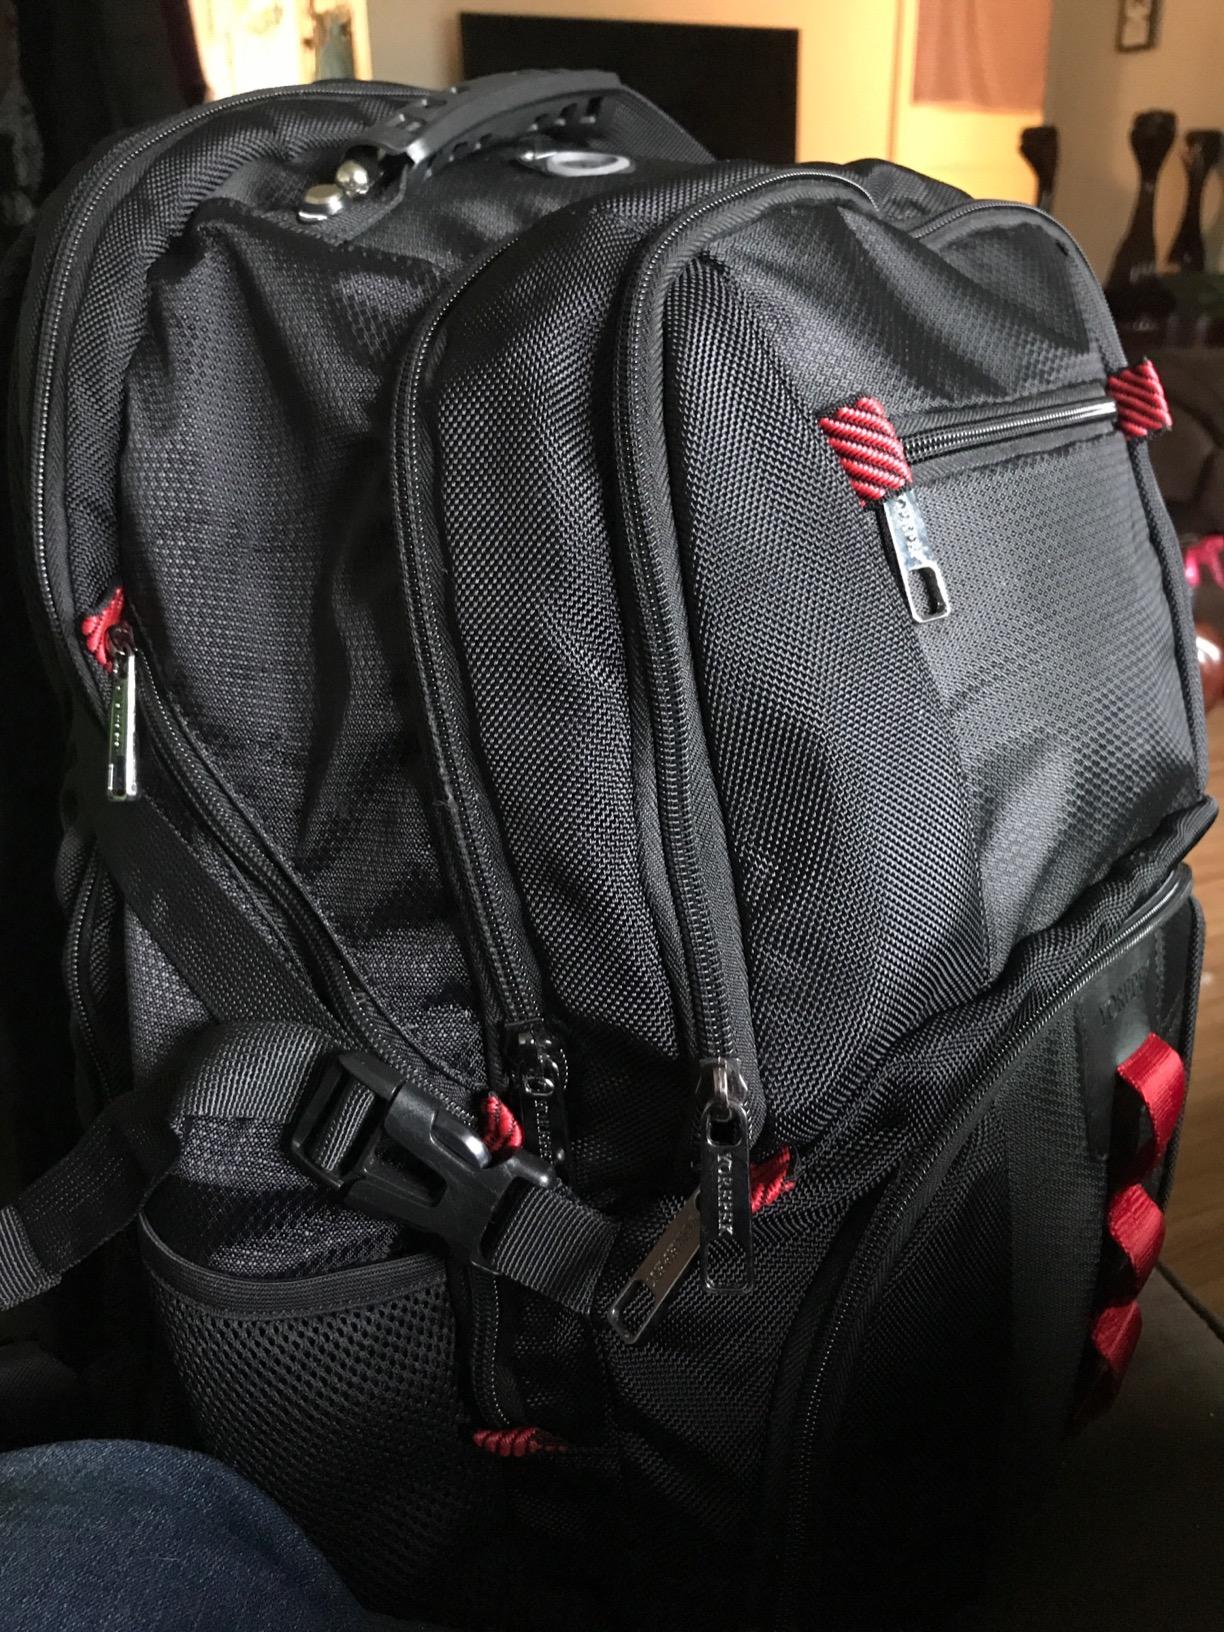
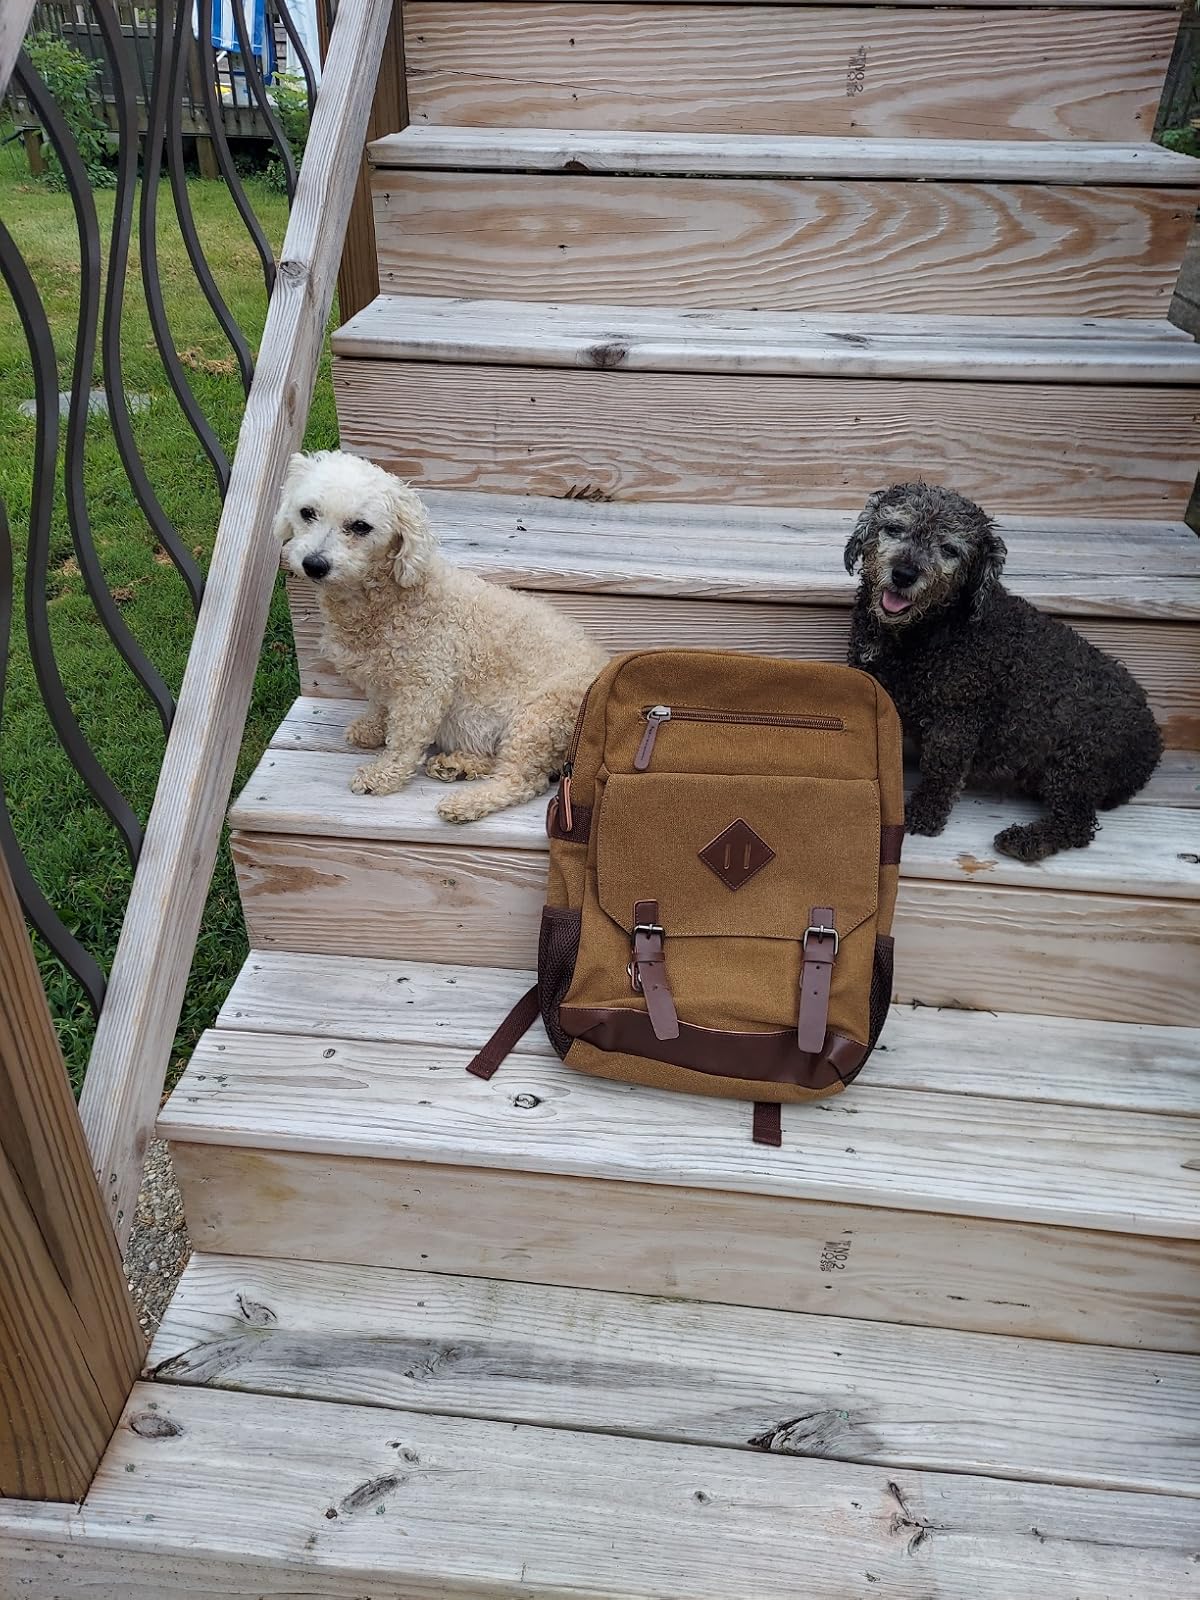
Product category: bag
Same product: no